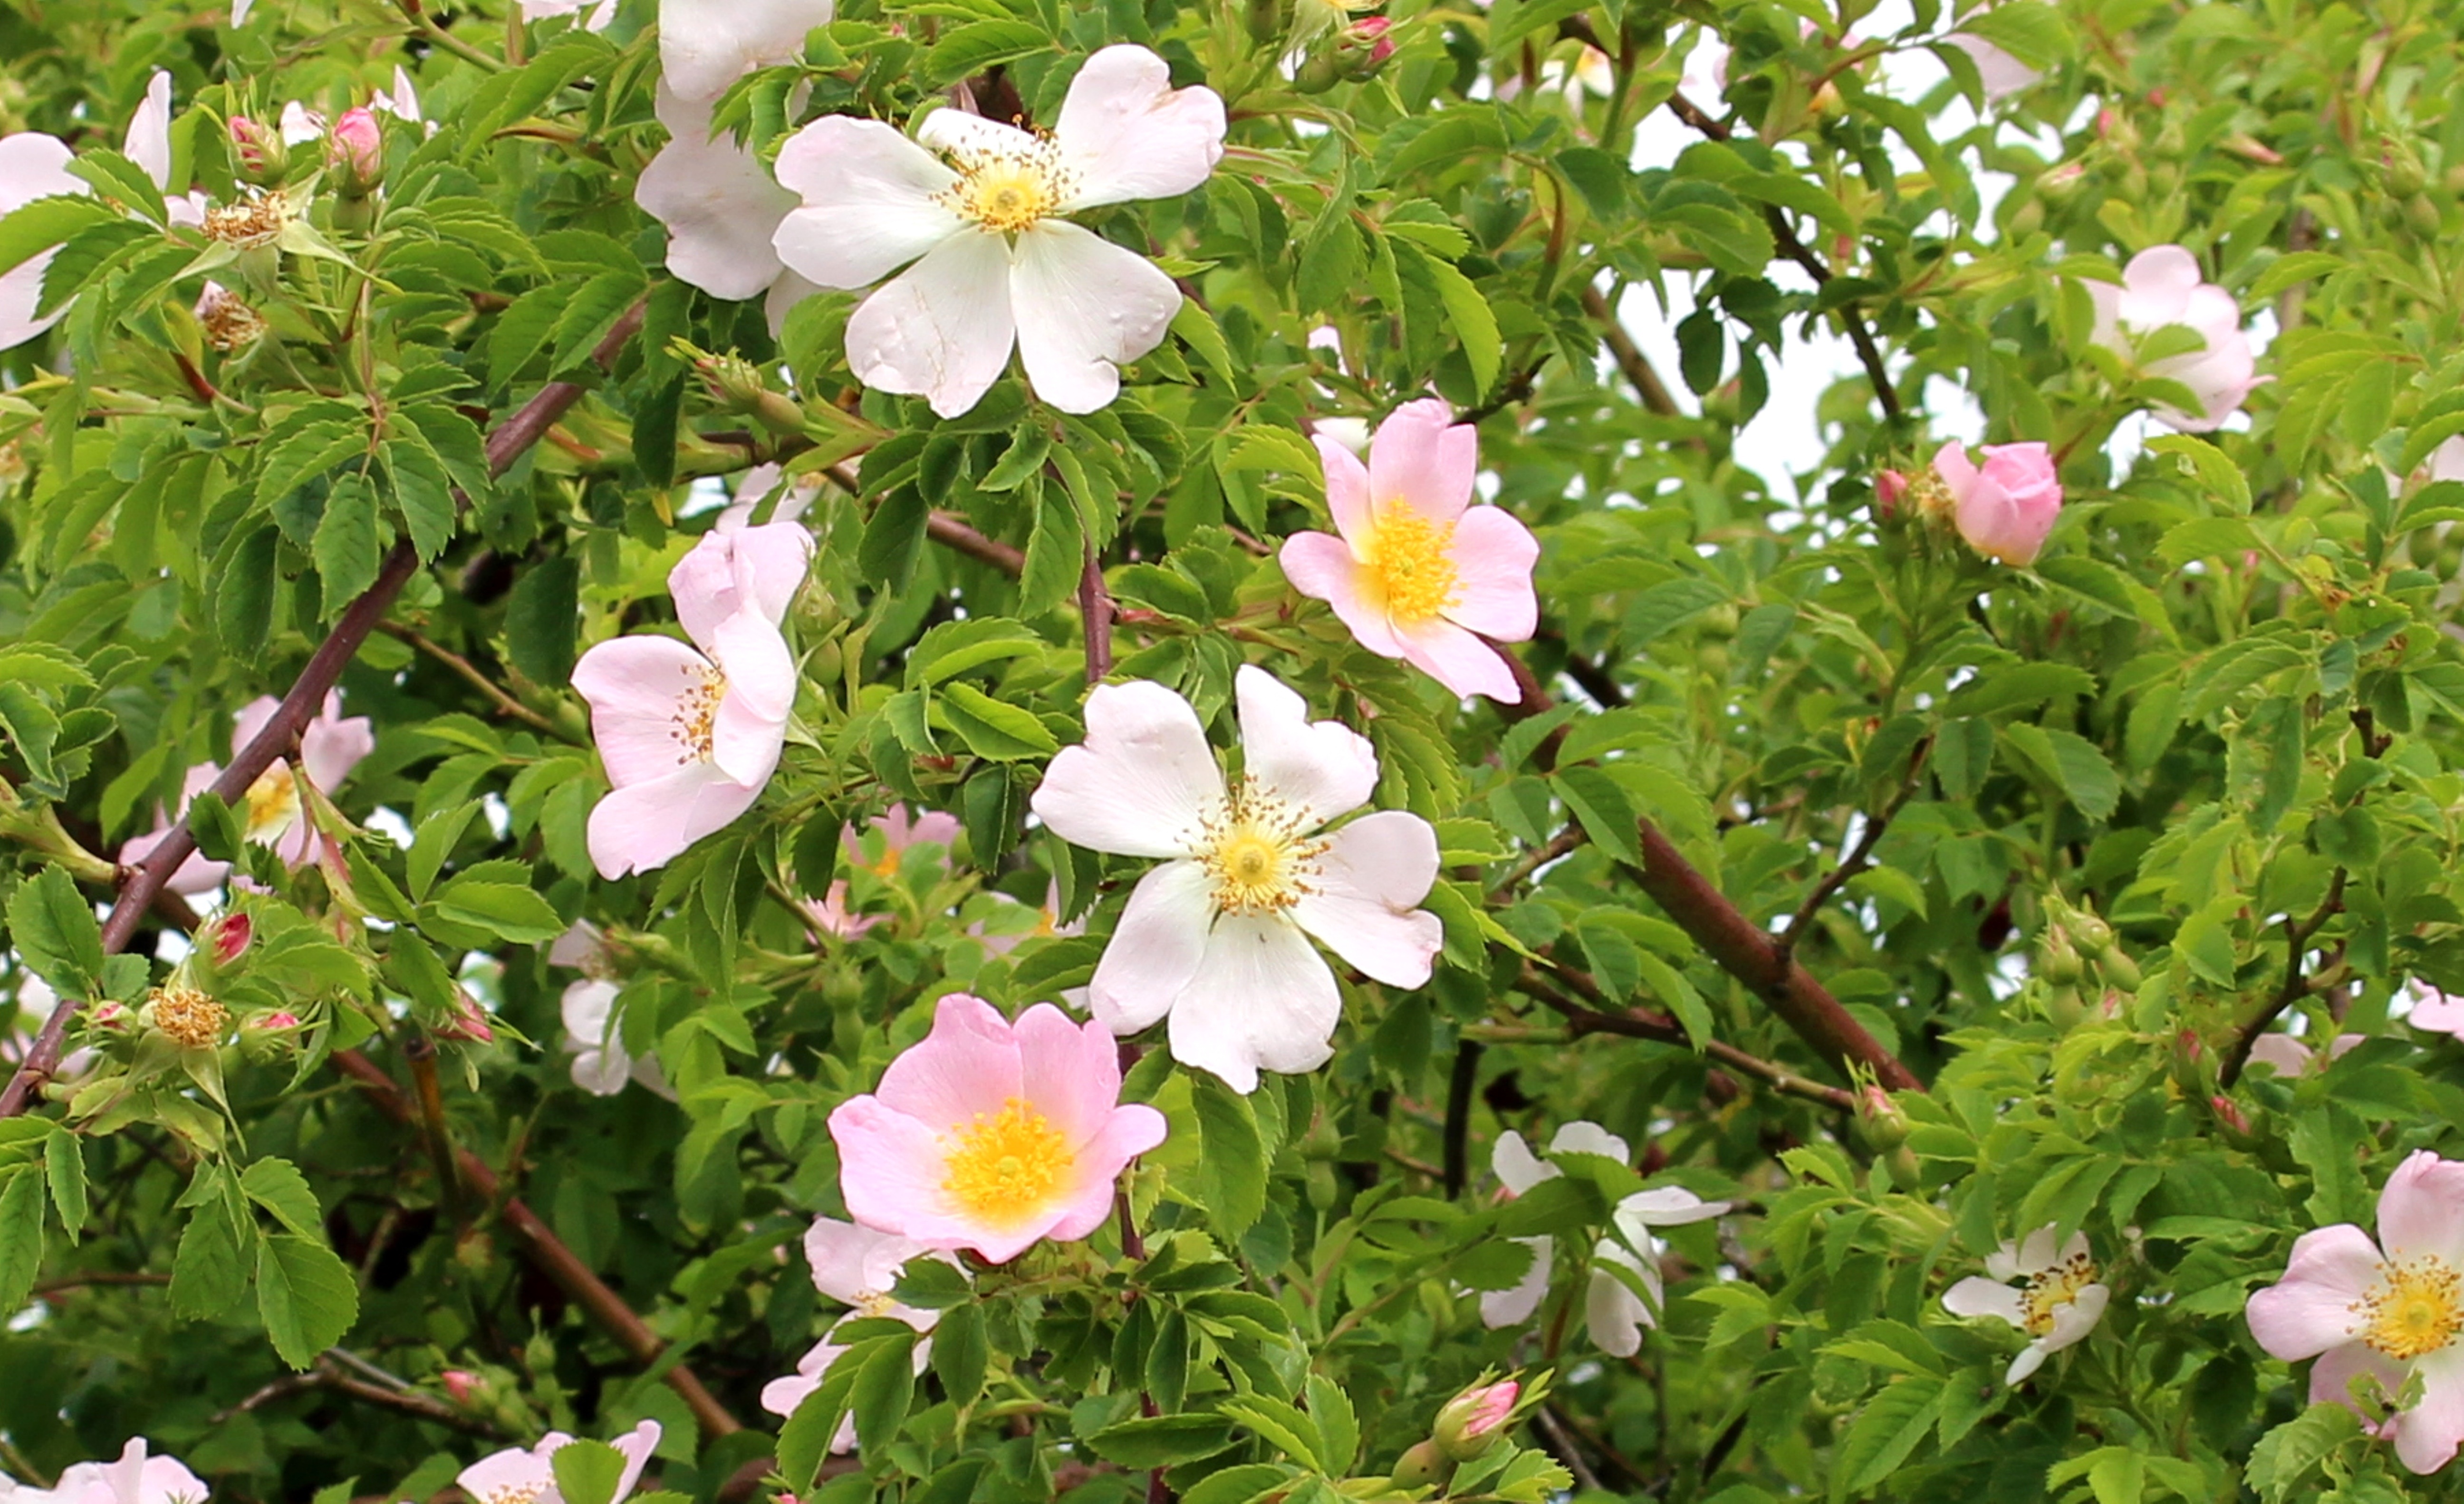
blossom, plant, flower, botany, flora, wildflower, flowers, leaves, shrubs, beautiful, wild rose, rosa canina, flowering plant, wild rosebush, burnet rose, land plant, rosa rubiginosa